Garmarna

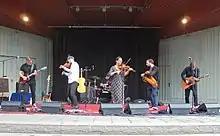
Garmarna with Johannes Geworkian Hellman in Uppsala, 2016

In 2018, Garmarna initiated a Kickstarter campaign to raise funds for a new album, "Förbundet", to be released on November 6, 2020. The album was released on Season of Mist containing mostly interpretations of traditional Swedish folk songs and two original tracks by Garmarna. Guest musicians on this album include Maria Franz from Heilung and Anders Norudde from Hedningarna.